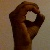
The image shows a hand gesture representing the letter 'O' in Indian Sign Language.